Risk (2016 film)

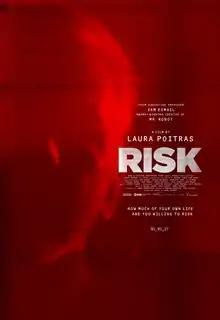
Theatrical release poster

Risk is a 2016 American documentary film written and directed by Laura Poitras about the WikiLeaks founder Julian Assange. It was screened in the Directors' Fortnight section at the 2016 Cannes Film Festival and received generally favorable reviews.